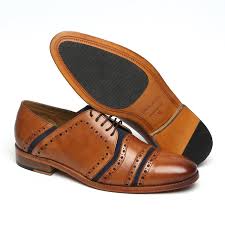
Label: Brogue